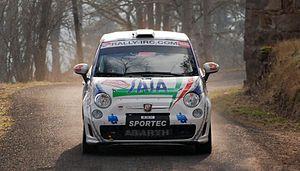
Voiture de Rallye Fiat 500 Abarth R3
Le Groupe R est la catégorie relative aux voitures de production, dans le règlement FIA. Cette catégorie a été créée en 2008 sur la base du Groupe A.
La Fiat 500 Abarth est une automobile sportive élaborée par Abarth sur la base de la Fiat 500 de 2008.